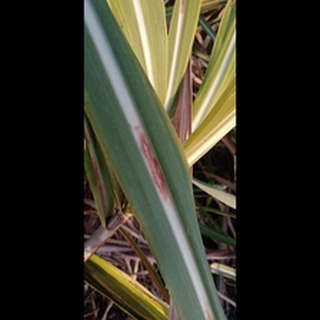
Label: sugarcane_red_rot